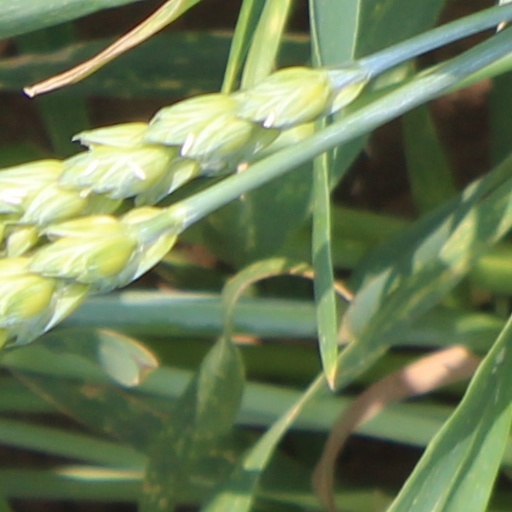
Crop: wheat